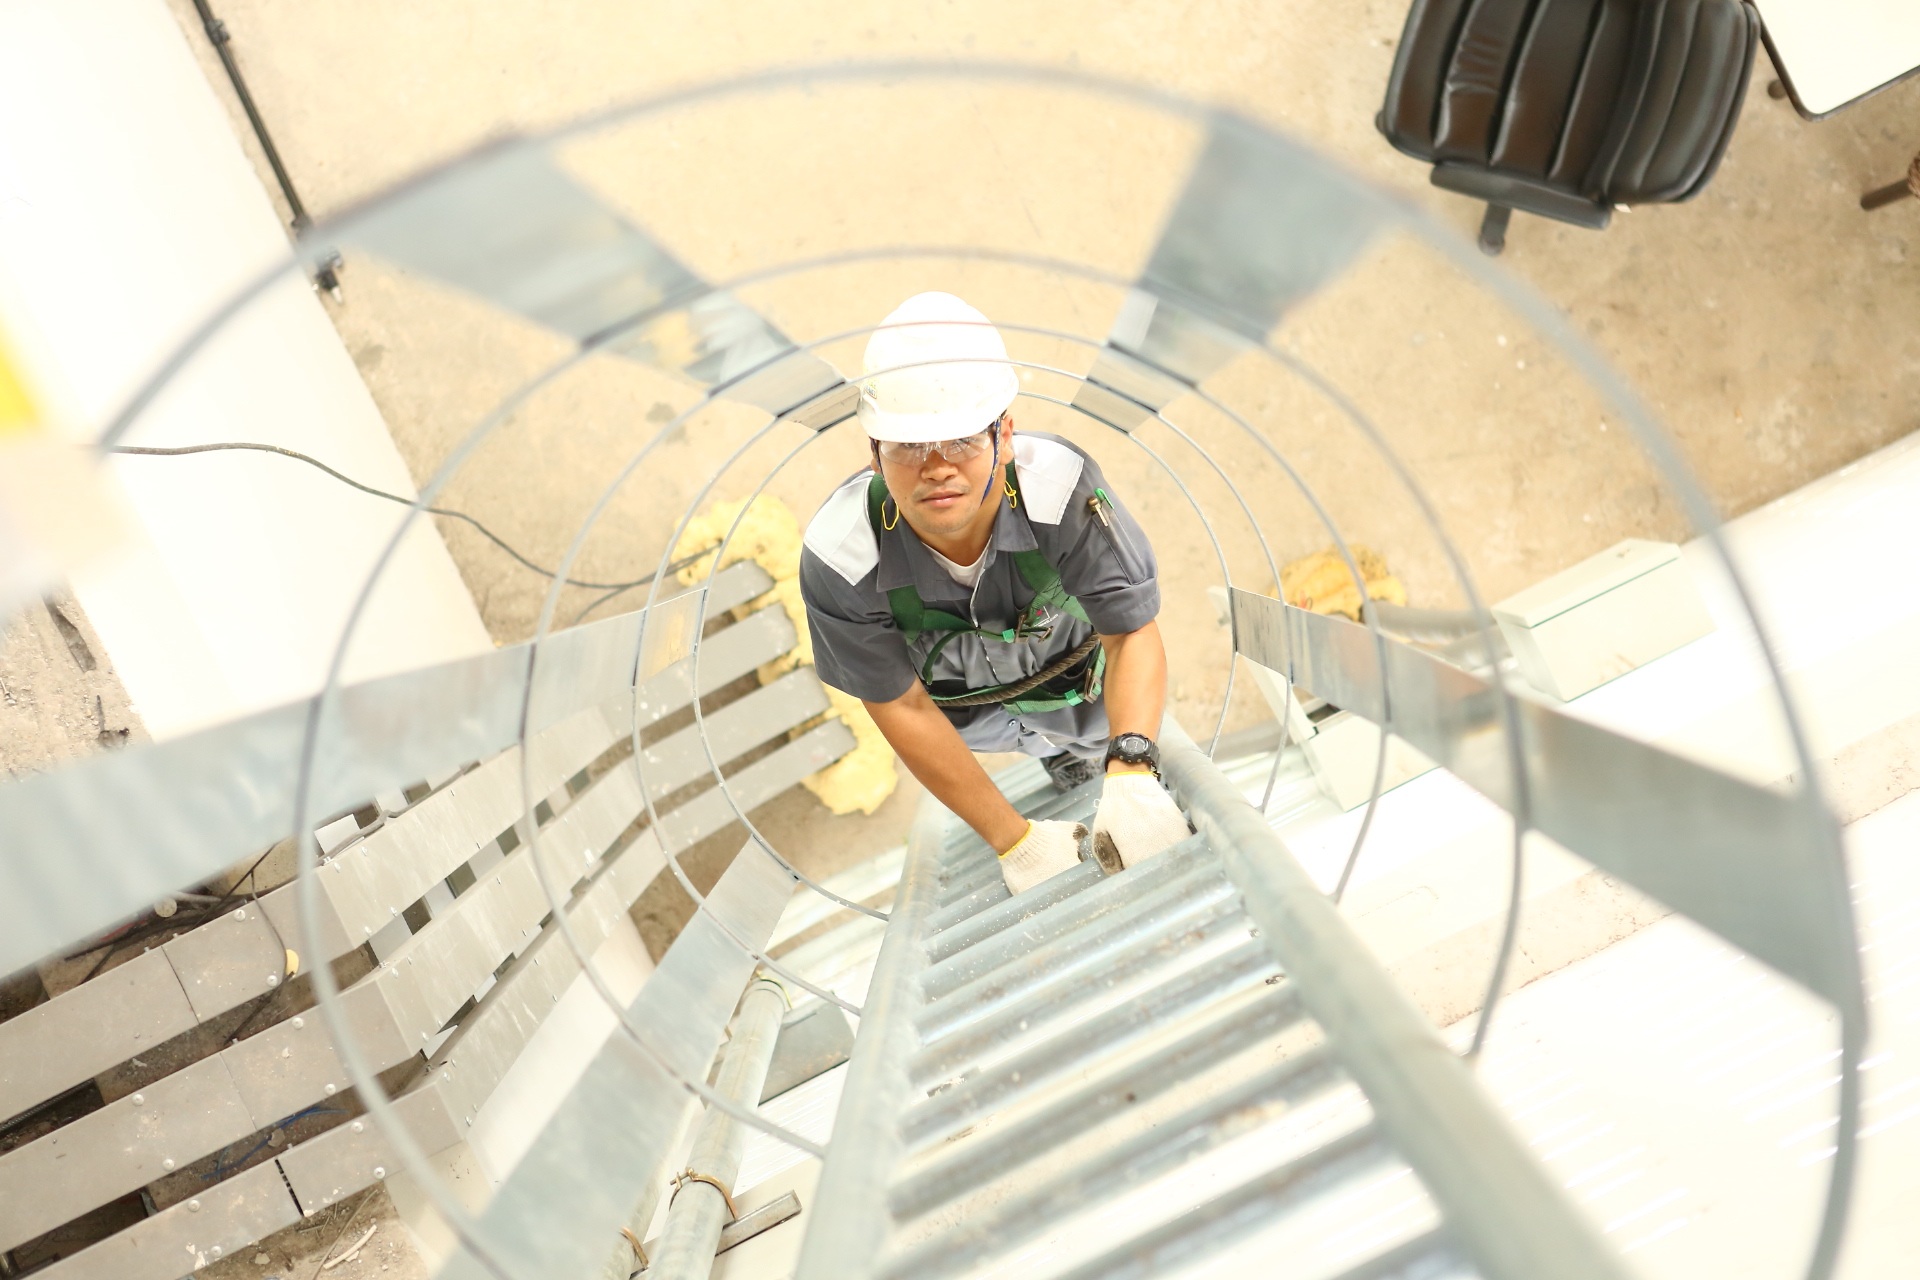
wing, ceiling, professional, reel, stairs, cranes, elevator, tower crane tower crane, harbor cranes, electric cranes, crane parts